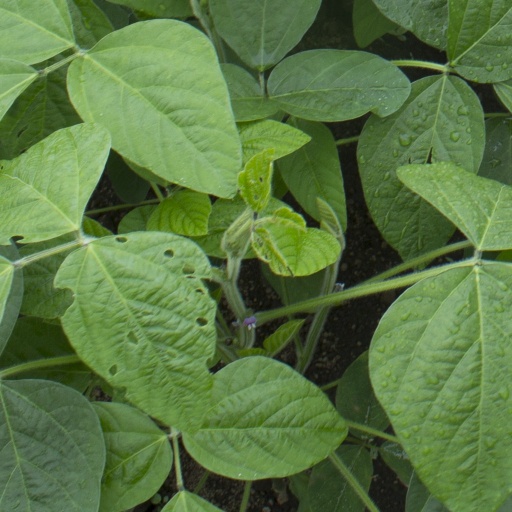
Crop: soybean